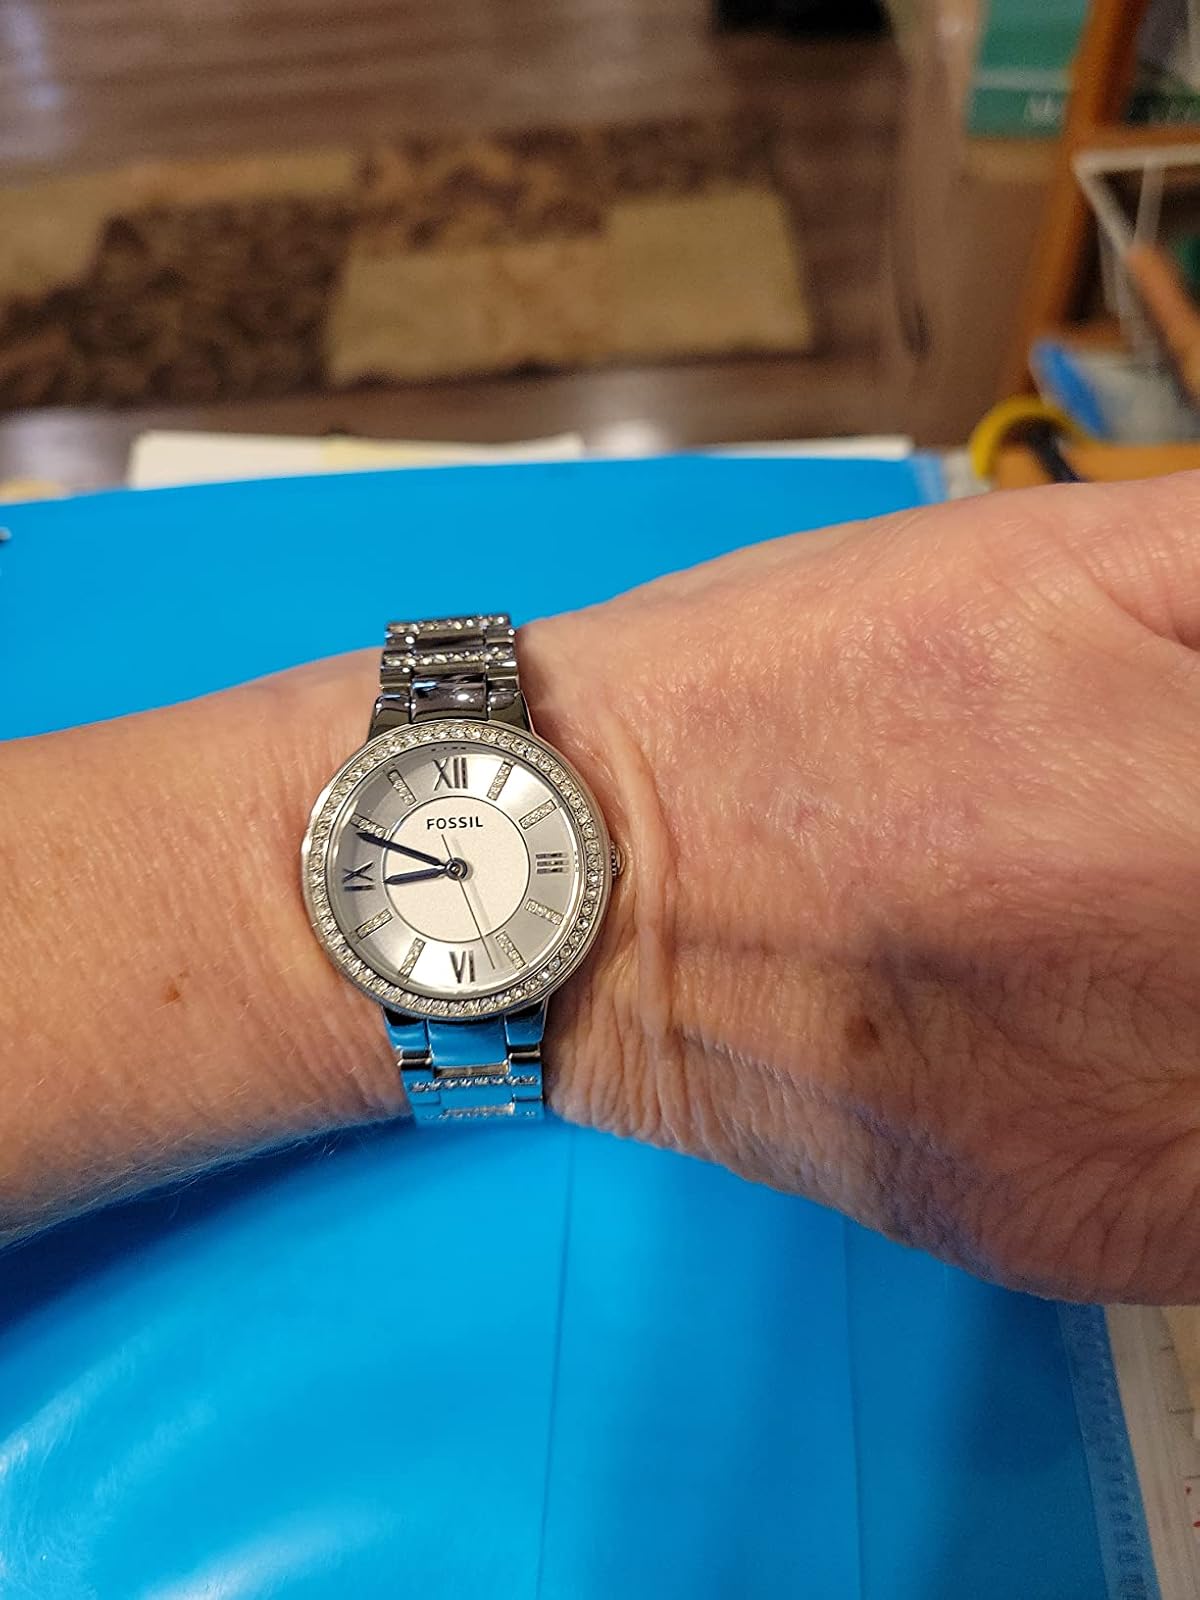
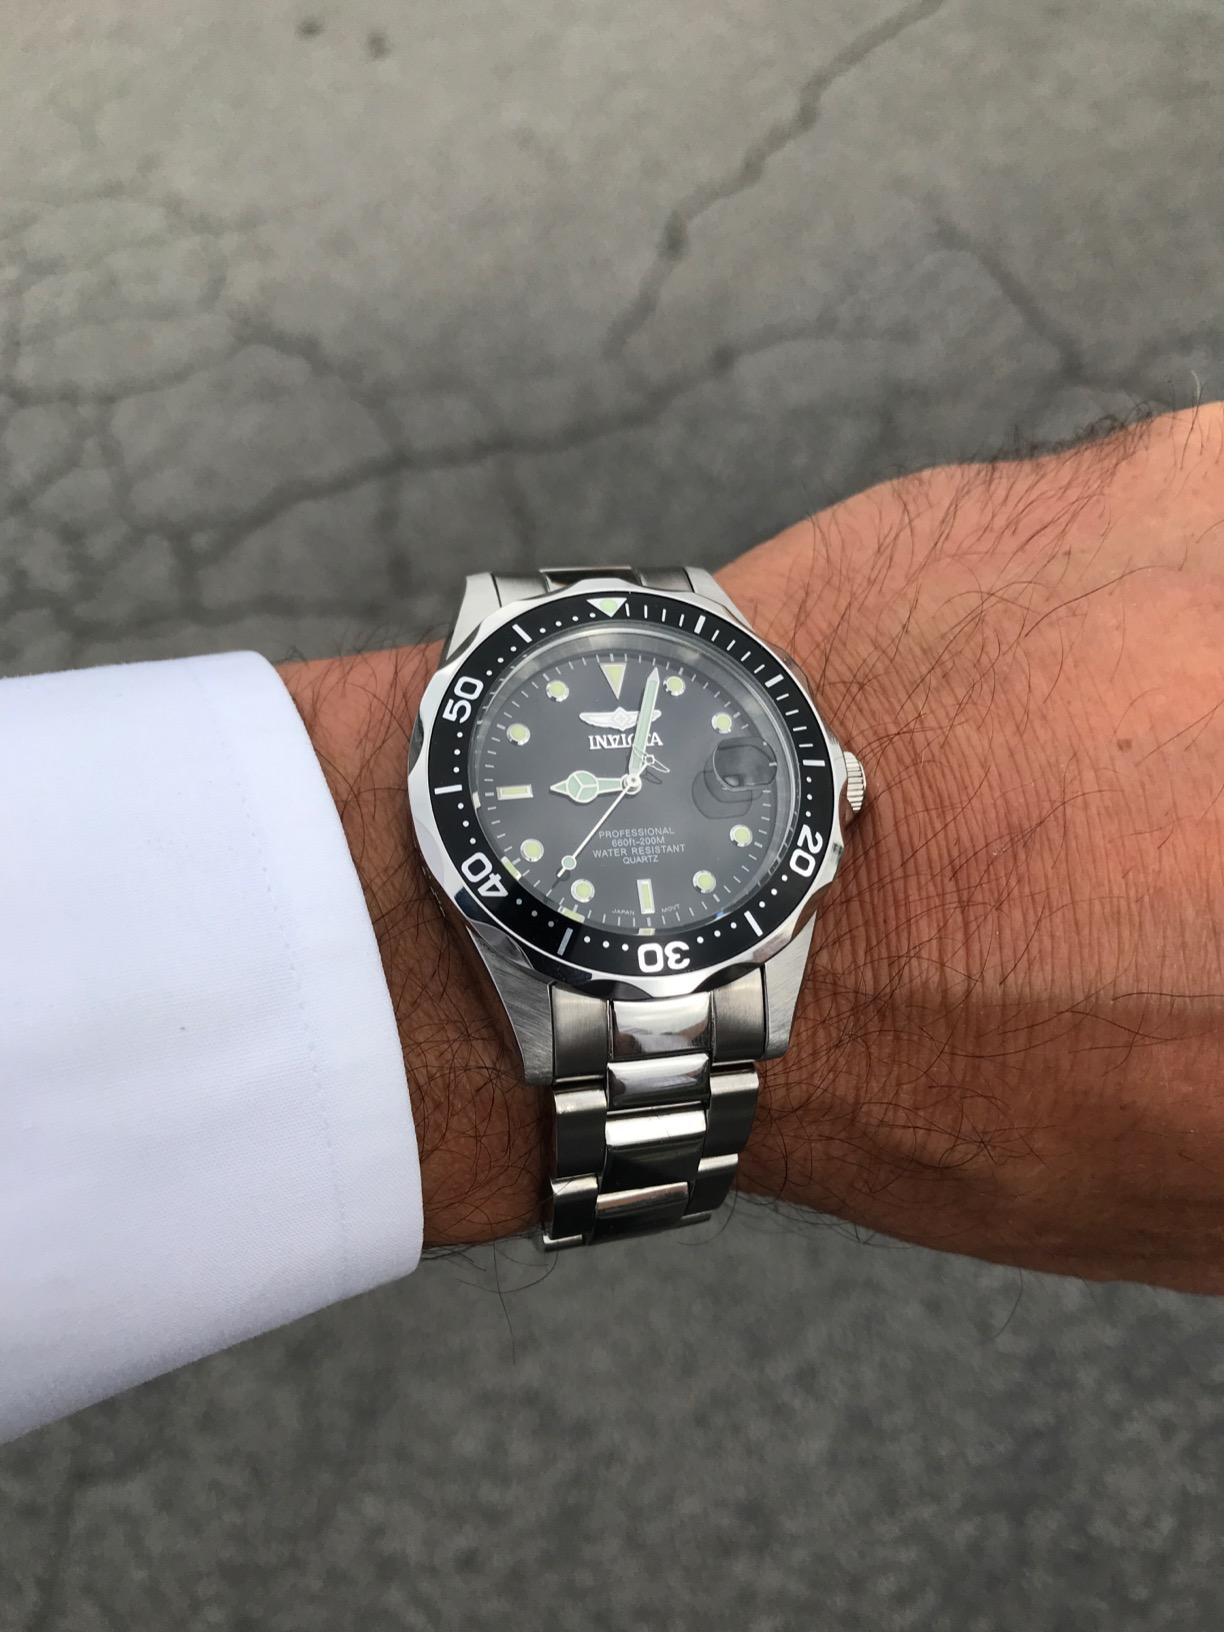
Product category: accessories_watch
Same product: no